Cannon Street

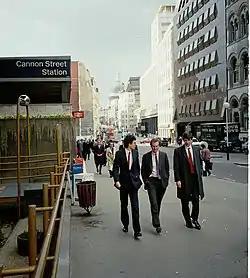
Cannon Street pictured in 1987. View westward toward St Paul's.

In the late 19th century Cannon Street was occupied by large wholesale warehouses, especially of cotton goods and other fabrics.